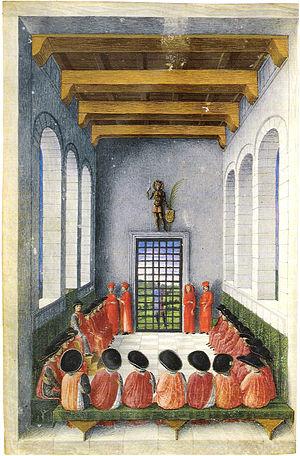
Assemblée de l'Ordre du croissant par Giovani Bellini tempera sur parchemin in bibliothèque de l'arsenal Ms 940 fol CV. Texte de la page
Maurice d'Agaune ou saint Maurice et ses compagnons coptes venus de Thèbes, martyrs du Valais, sont des chrétiens morts pour leur foi sous l'empereur Dioclétien au début du IVᵉ siècle. Le récit de leur martyre est en partie altéré de légende. Celle-ci est née de l'invention de corps de martyrs, de la tradition de saint Maurice d'Apamée importée peut-être par le moine Jean Cassien, mais aussi du souvenir encore vivant de la legio Felix.
L'ordre du Croissant est un ordre de chevalerie français du Moyen Âge.